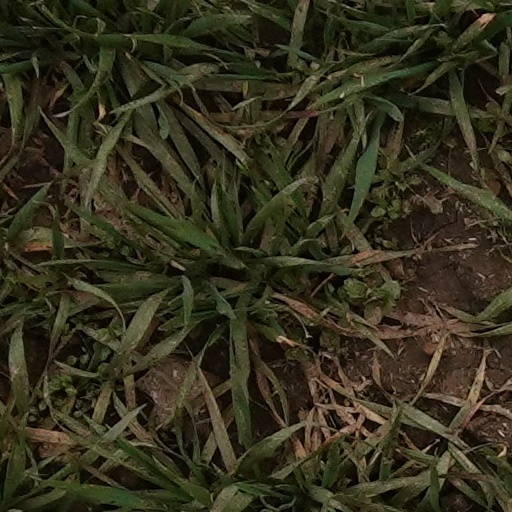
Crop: wheat